Climate of Argentina

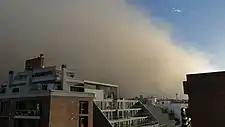
A dust storm in Córdoba.

Drier parts of the country are highly prone to dust storms. These include areas west of Buenos Aires, which can average more than eight dust storms per year, and parts of Patagonia, owing to its aridity and windy climate. Certain areas in the Altiplano are also highly prone to dust storms owing to extensive areas of closed depressions and the presence of salt flats that erode the rock, which becomes a source of fine material that can travel large distances during periods of strong wind. Dust storms are more frequent during droughts, particularly in agricultural areas. Dust storms can effect large areas, leading to numerous impacts. These dust storms can lead to loss of crop and livestock, affecting the local economy. Productive topsoil may be lost during dust storms, leading to loss in soil productivity, which can increase soil erosion and negatively affect crop productivity in the long term. In addition to the impact on agriculture, dust storms can damage cars and buildings, lower visibility on roads, affect air quality, and affect water quality in rivers and lakes.